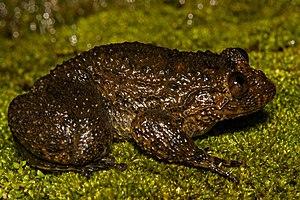
Nyctibatrachus acanthodermis est une espèce d'amphibiens de la famille des Nyctibatrachidae.